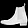
Label: Ankle boot